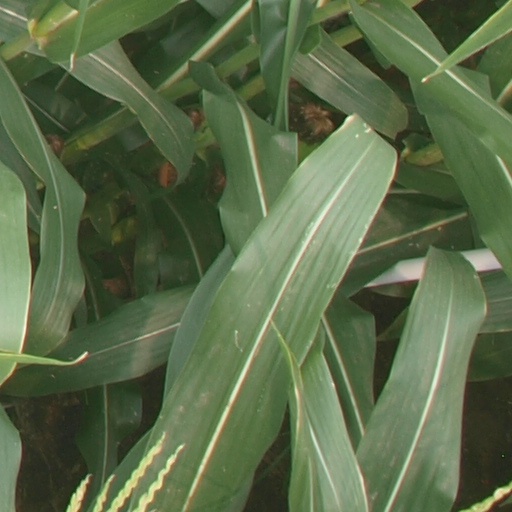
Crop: maize; corn